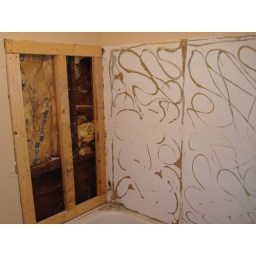
Apt 3234A bathroom wall is soaking wet from water coming in behind the siding.